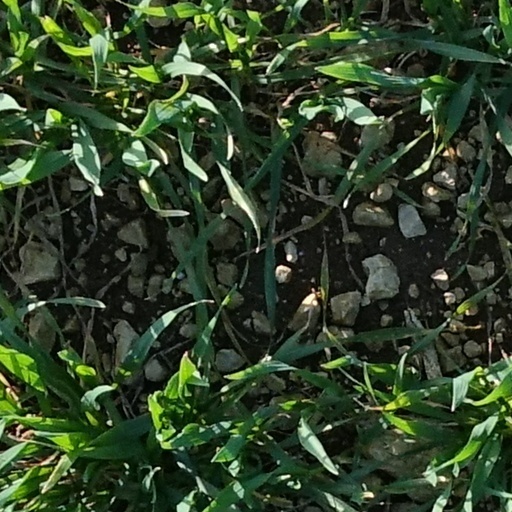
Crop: wheat